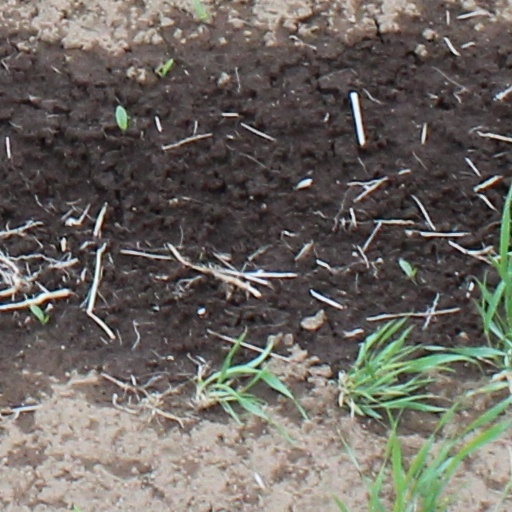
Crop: wheat